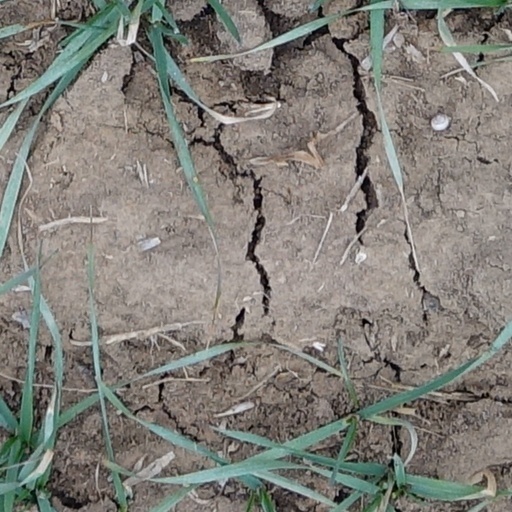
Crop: wheat